Fortified position of Namur

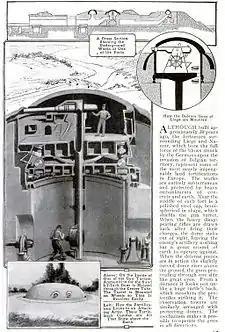
Cross section of a gun turret and fort from "Popular Mechanics"

Other fortifications of Namur, obsolete in Brialmont's time, included the Citadel of Namur. While it served no military purpose, it was used in the 1930s as the PFN command post, housed in an old tunnel network under the citadel.